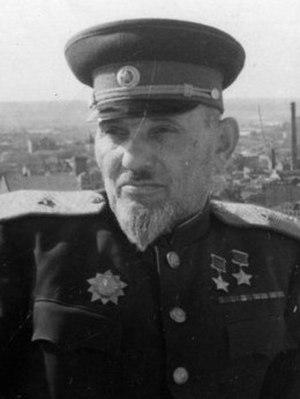
Sydir Artemovytch Kovpak, né le 7 juin 1887 et décédé le 11 décembre 1967 est un militaire soviétique. Pendant la Seconde Guerre mondiale, il était un chef des partisans soviétiques en Ukraine.